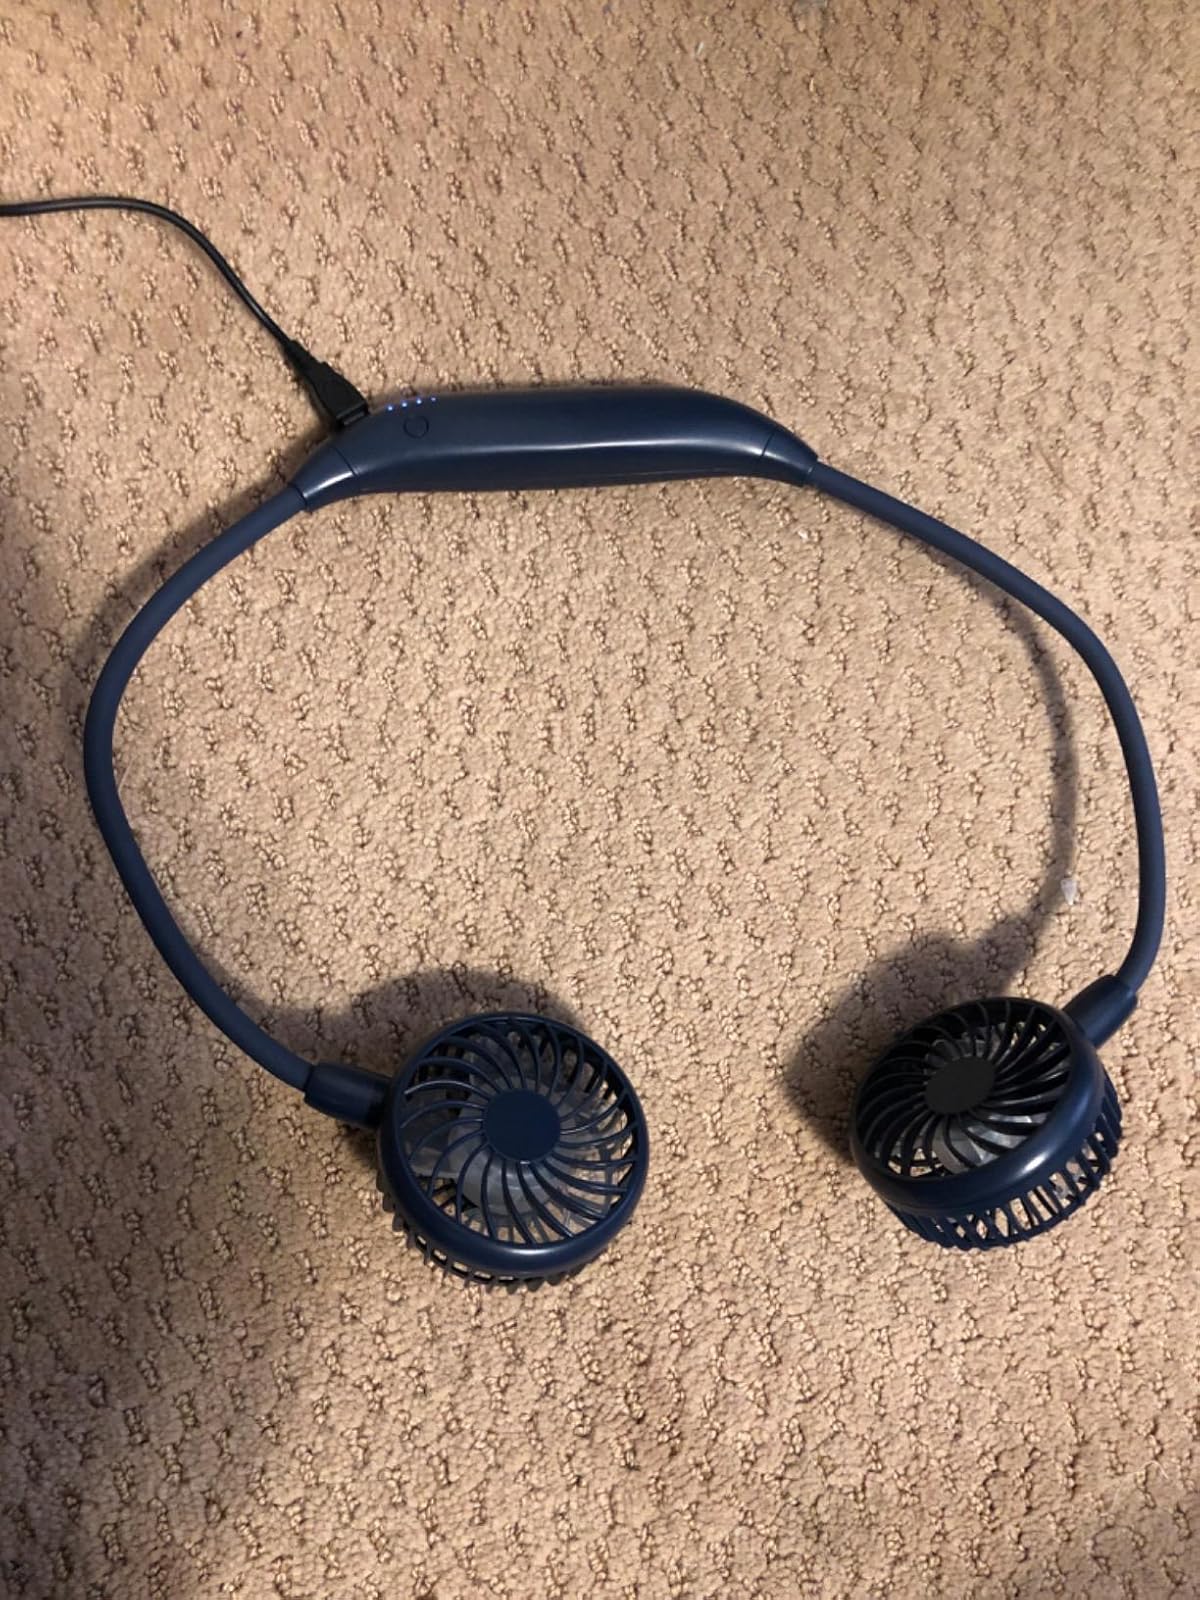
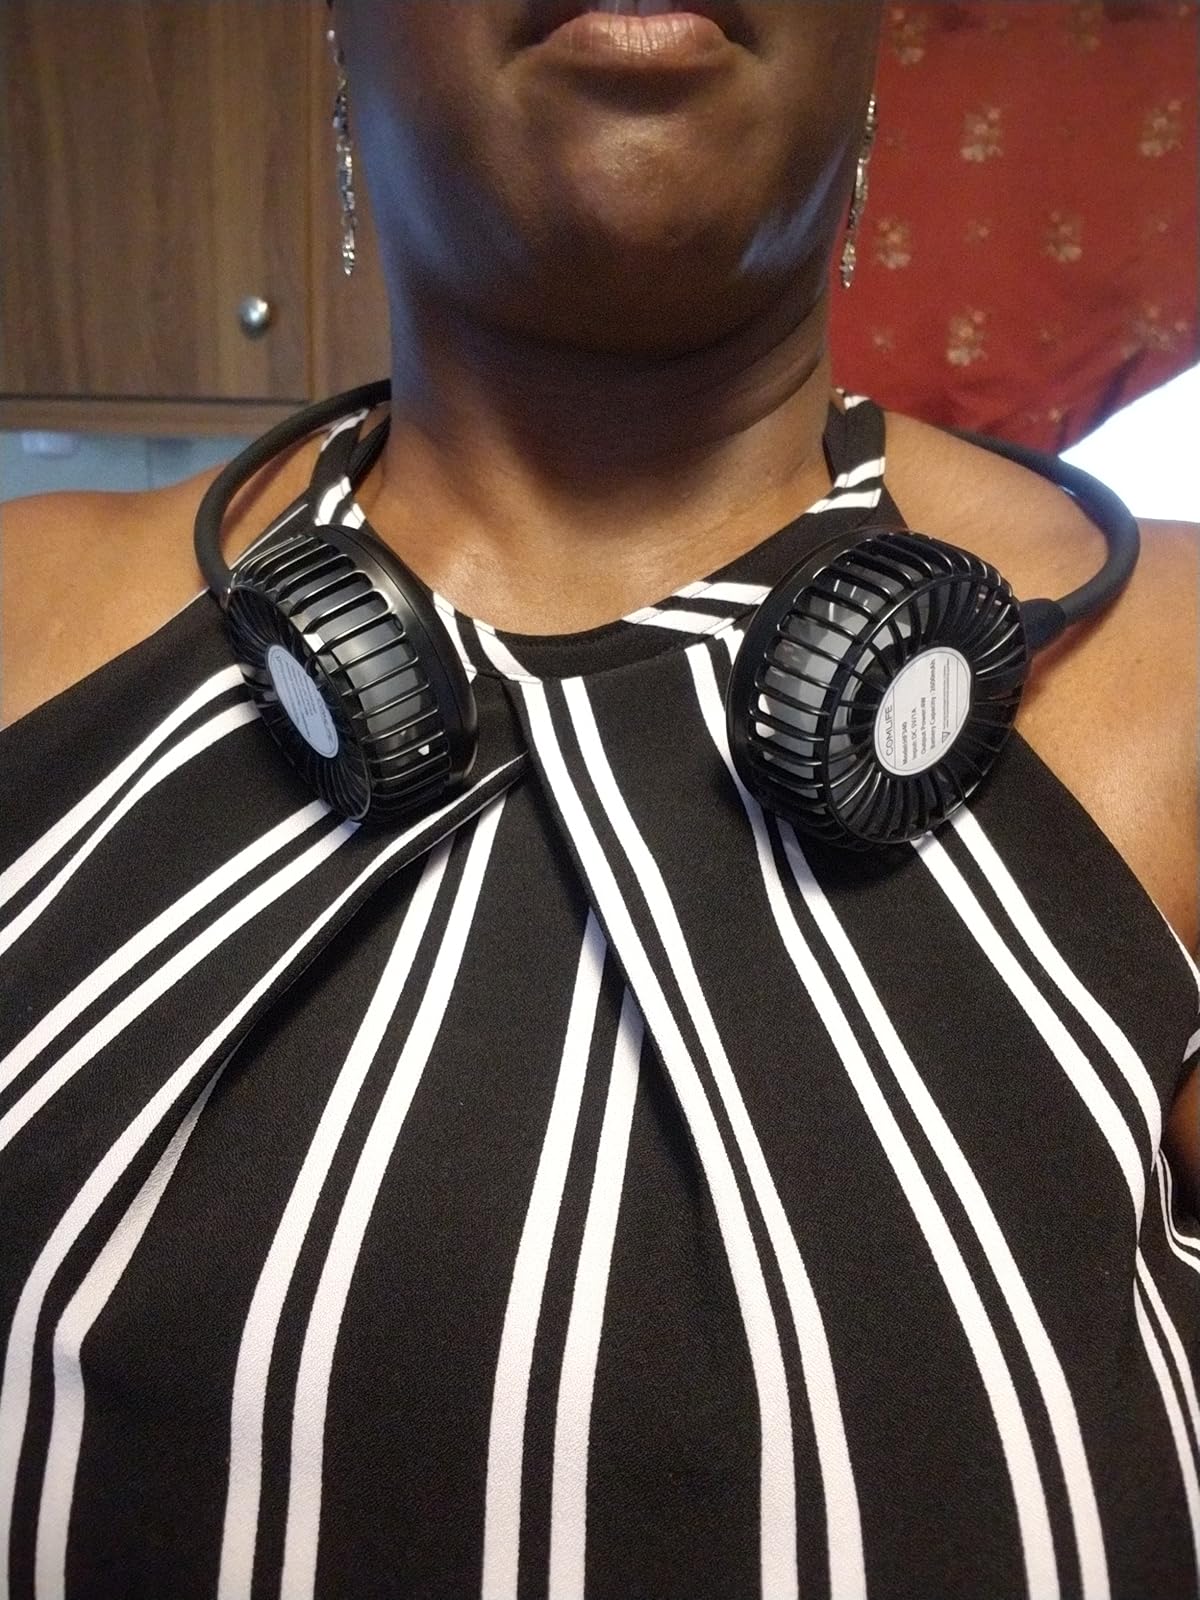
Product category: fan
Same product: no